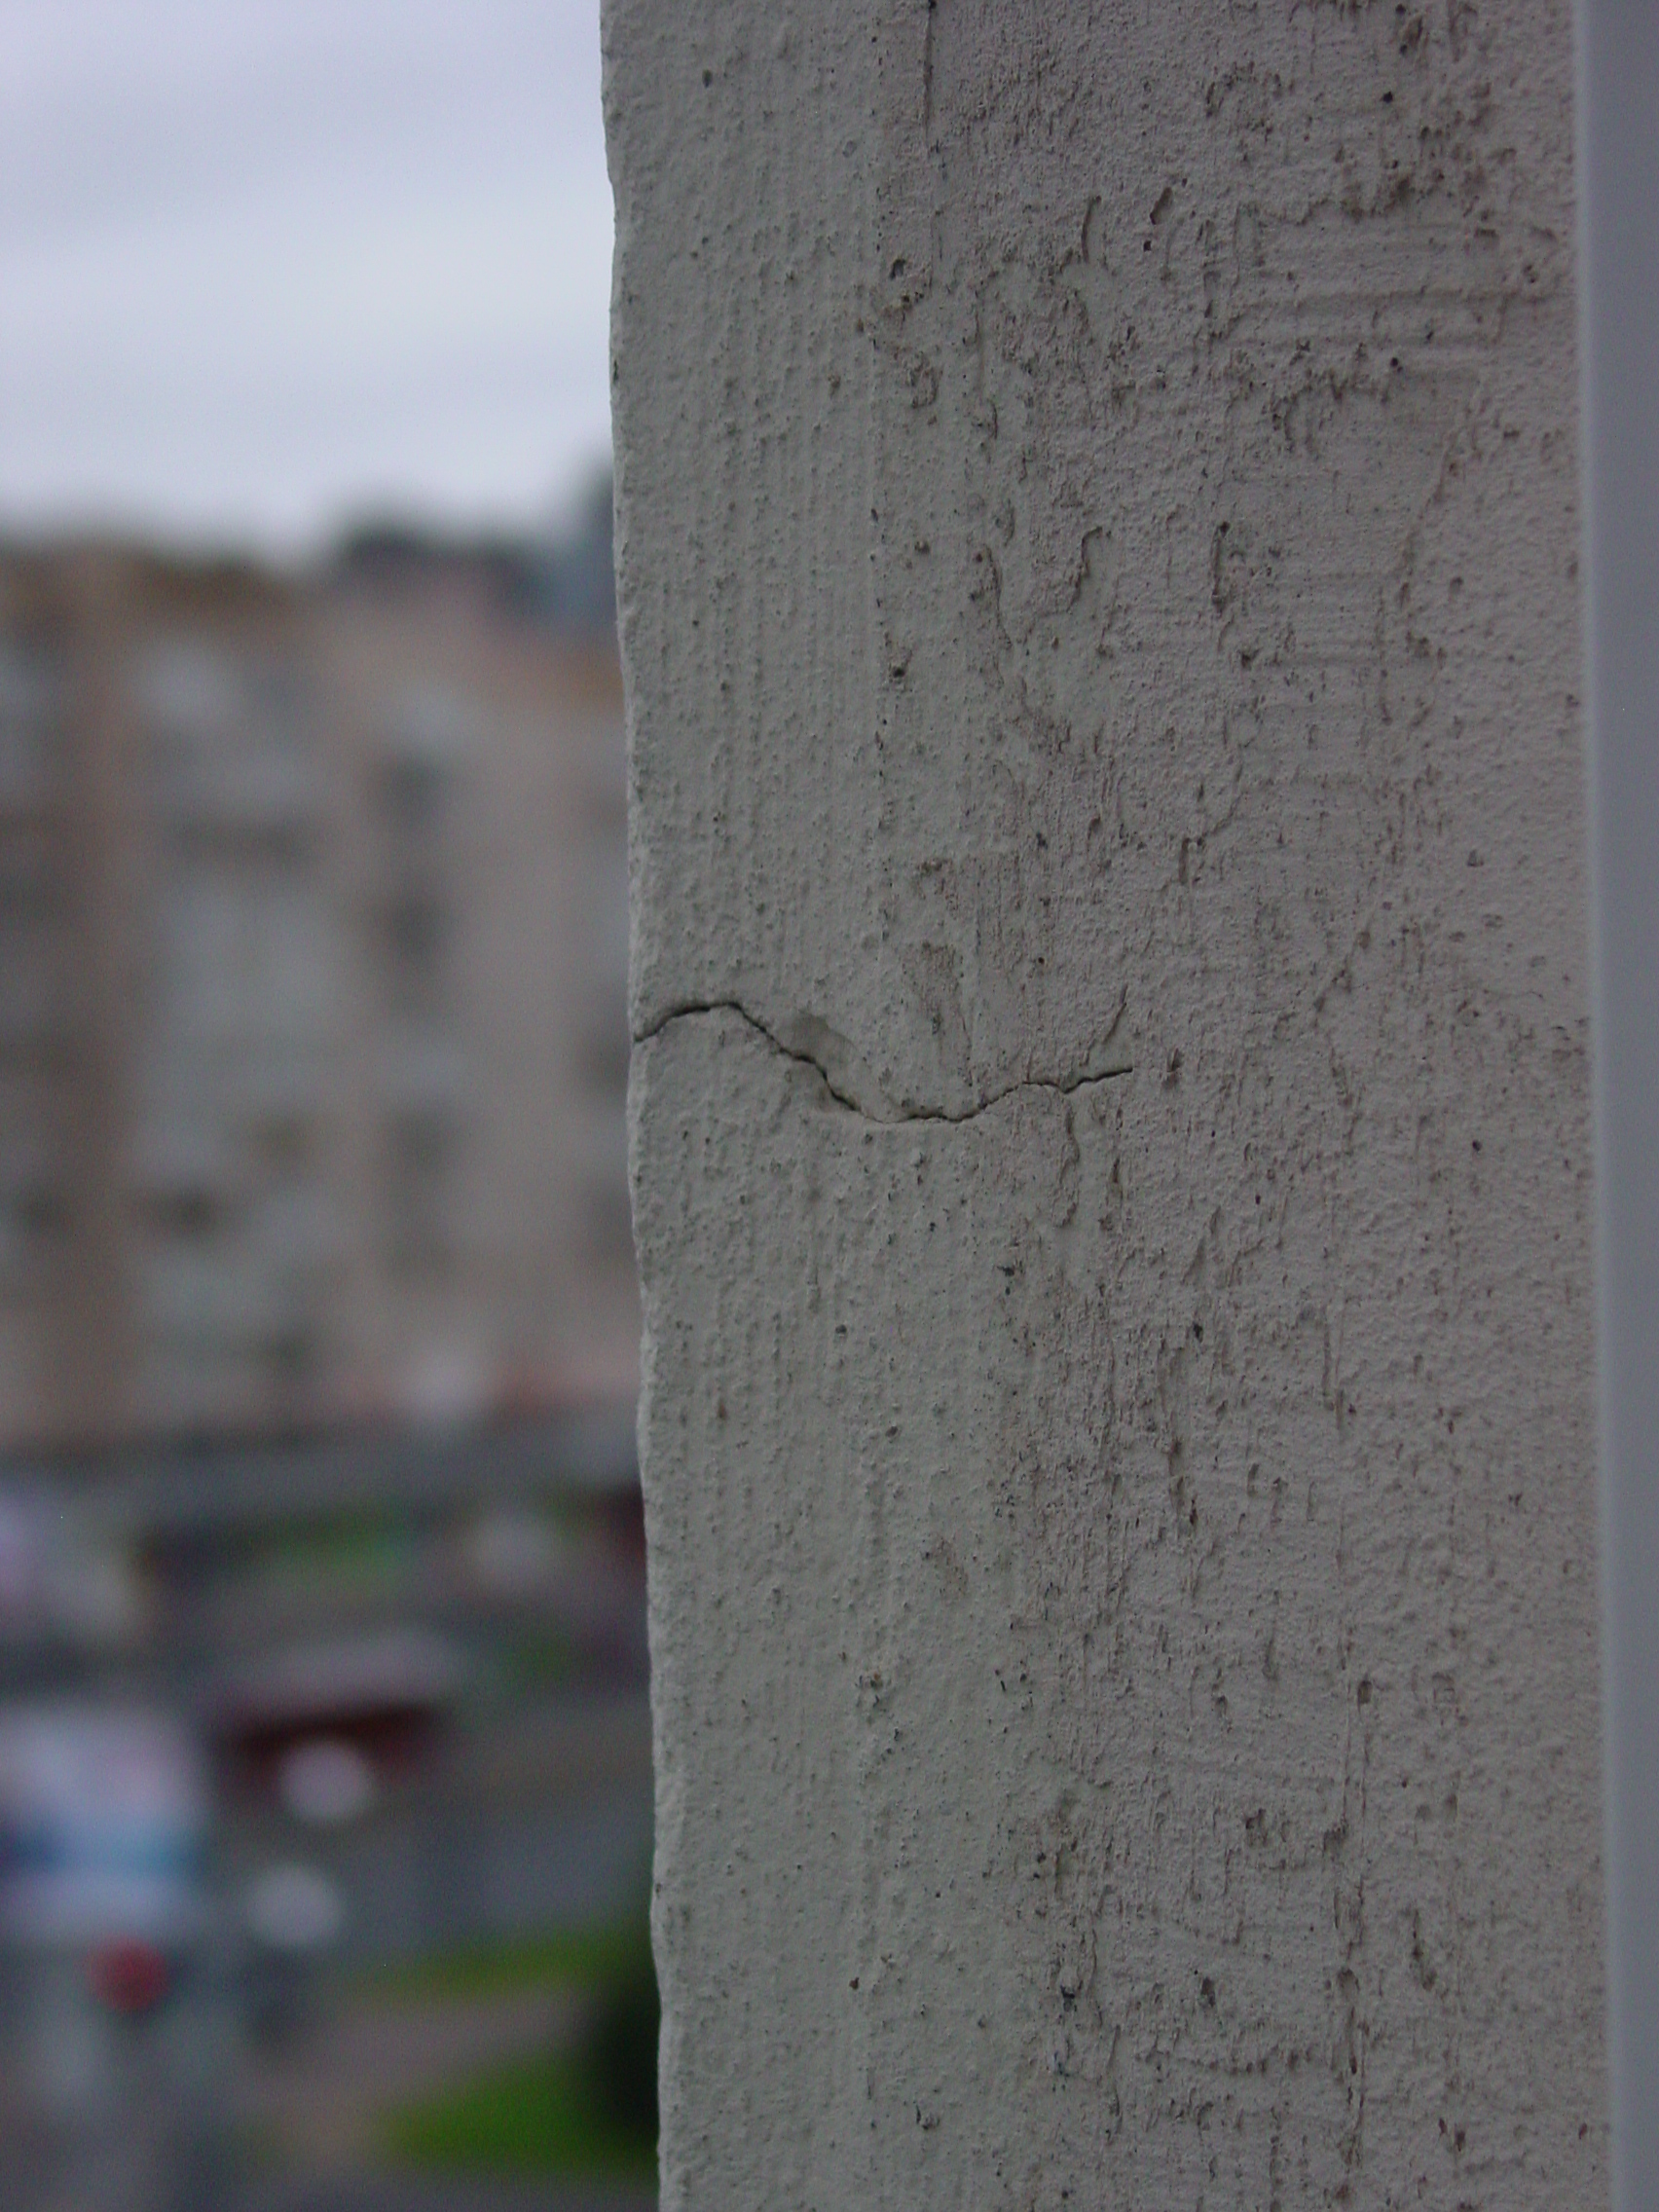
images, wood, grey, trunk, composite material, twig, concrete, building, building material, sky, cylinder, cement, artifact